Ladislav Prášil

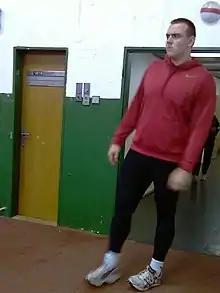

Ladislav Prášil (born 17 May 1990) is a Czech shot putter.